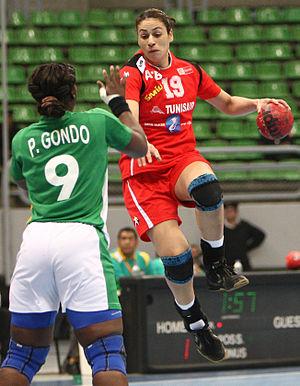
Rafika Marzouk en action lors de la dernière CAN 2010
Rafika Marzouk, née le 27 octobre 1979 à Sousse, est une handballeuse tunisienne.